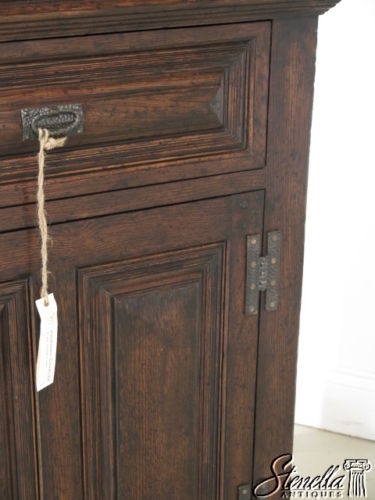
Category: cabinet